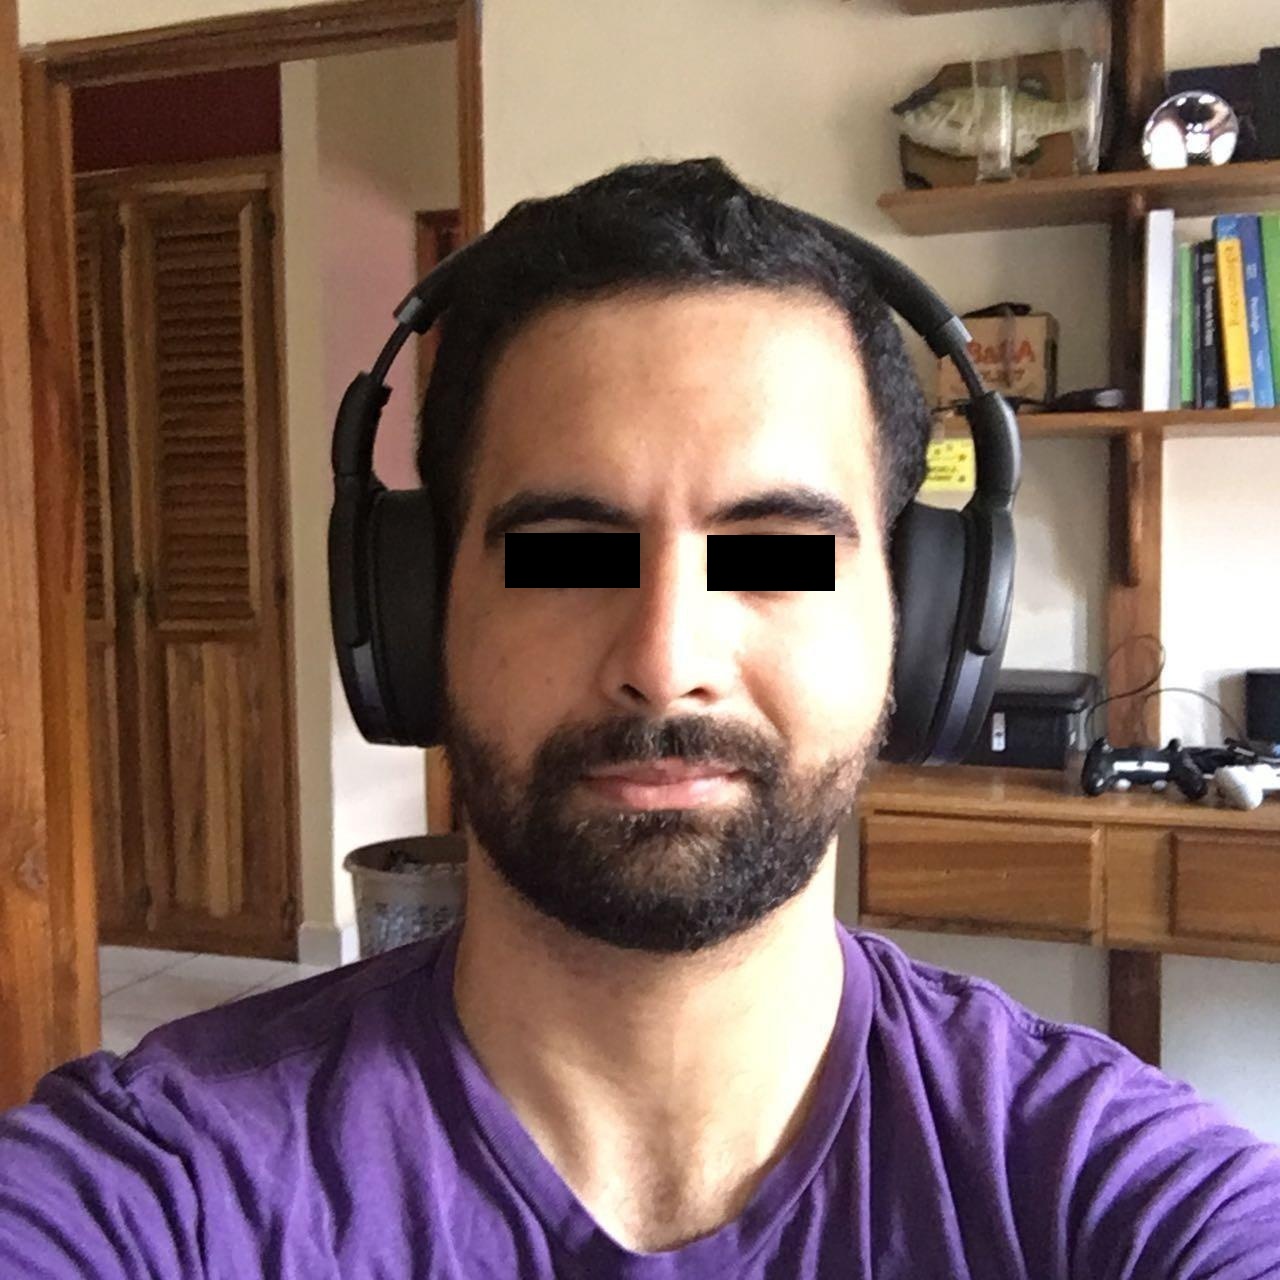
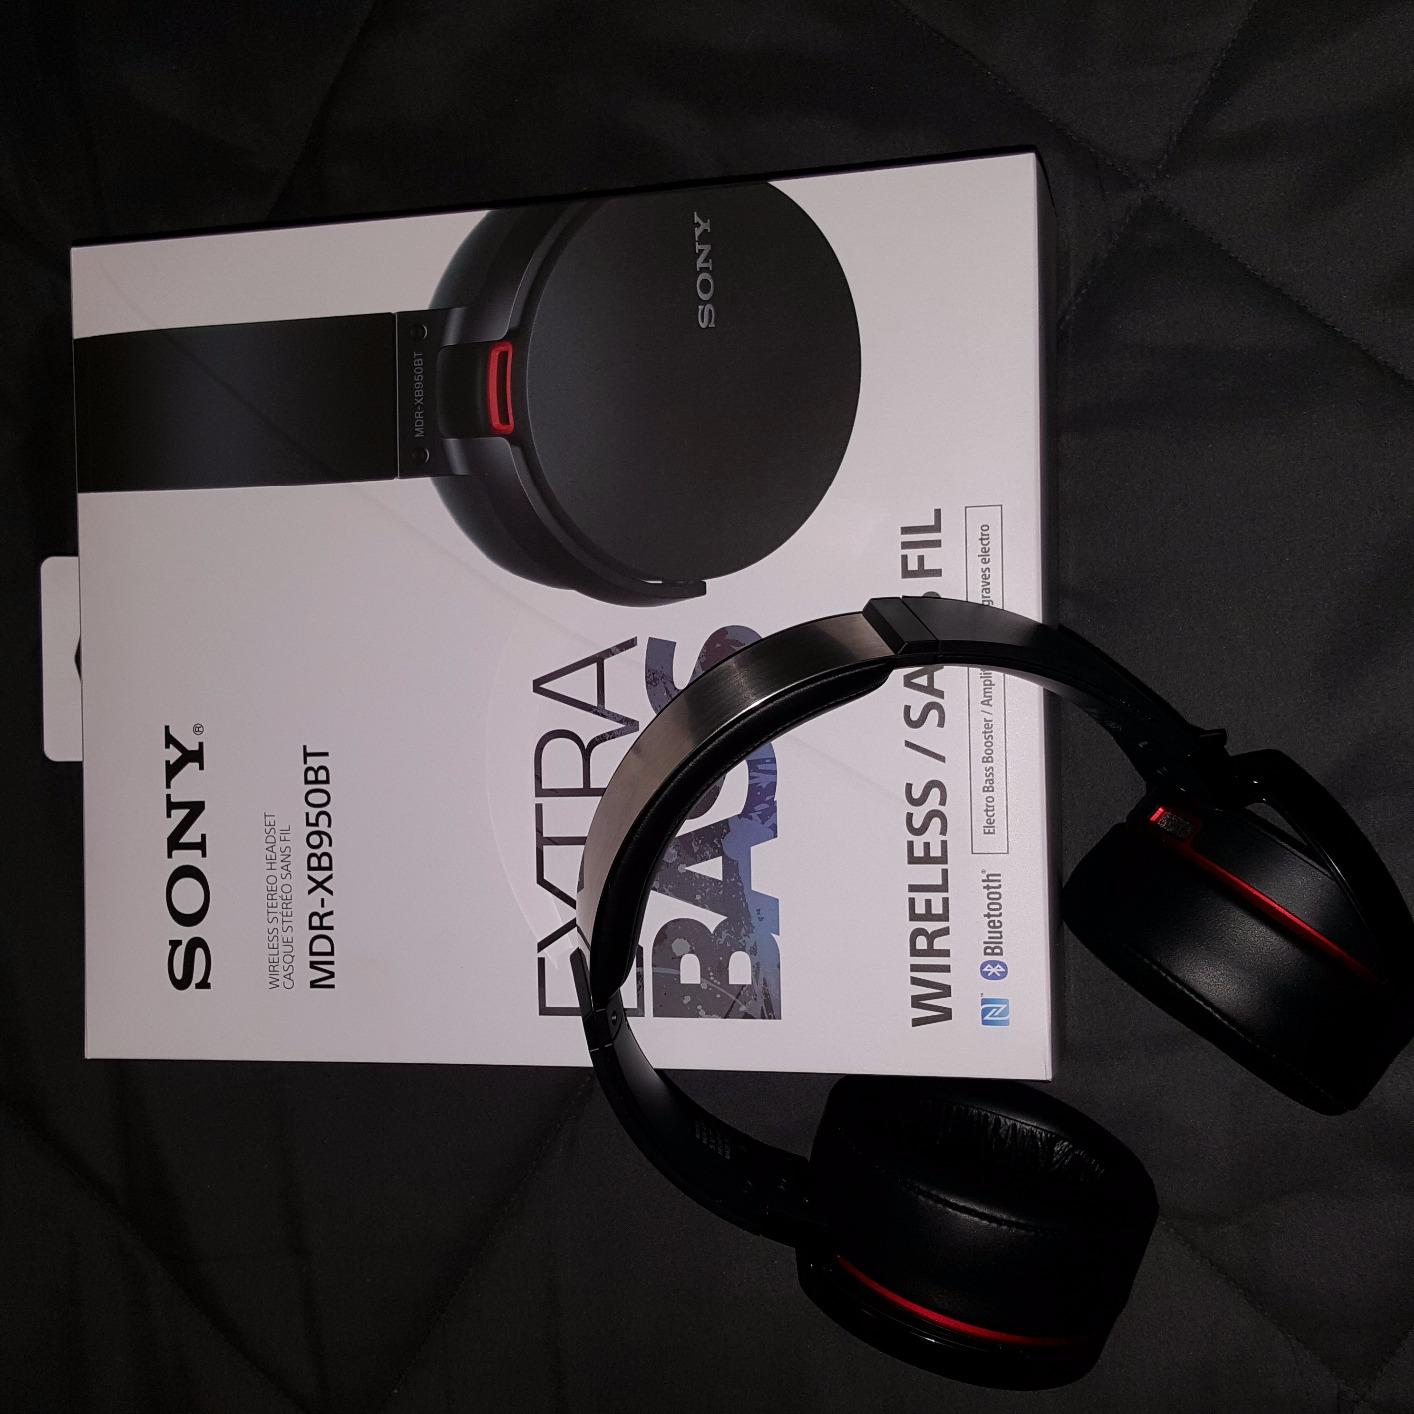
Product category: headphones
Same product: no